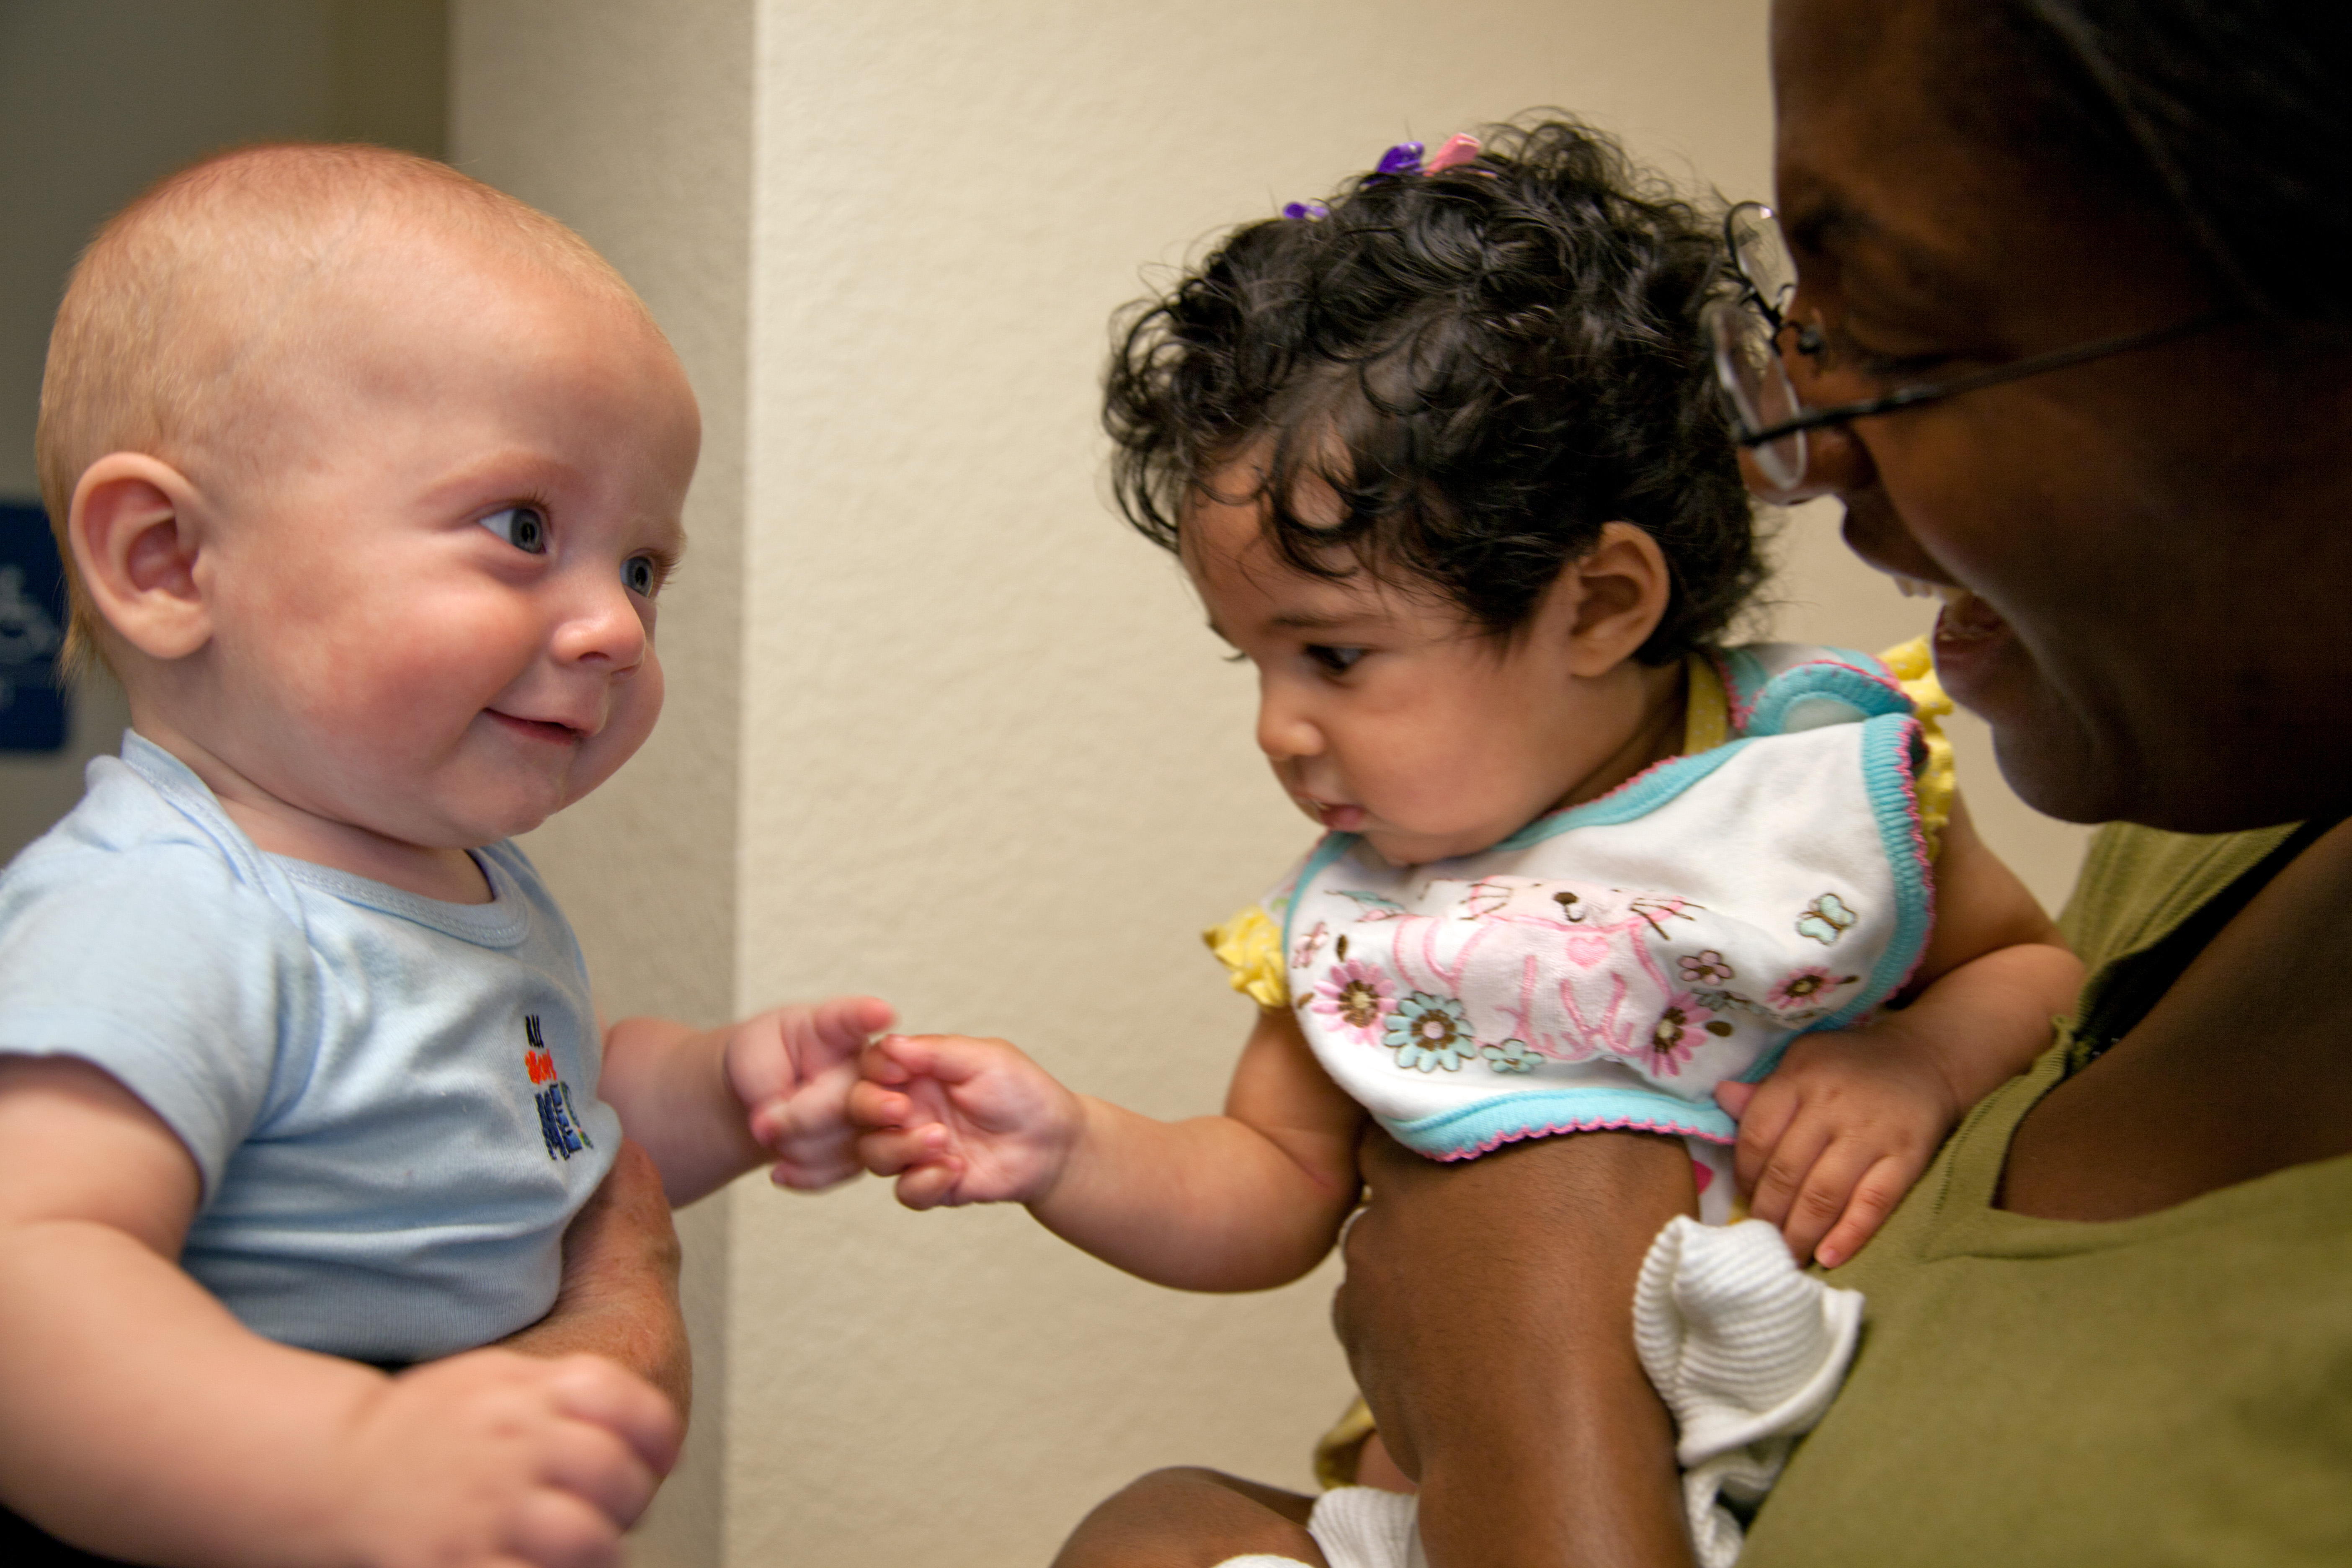
person, people, play, child, california, family, infant, toddler, babies, 365